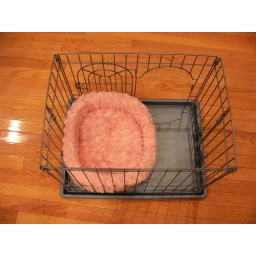
Brooklyn's bed in the making. Brooklyn (our new puppy) will be coming to us by airplane next Saturday (11/15).